Cavan GAA

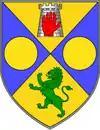
Coat of arms of County Cavan

The first crest that adorned the Cavan jerseys was the coat of arms for County Cavan. The crest was split into four quadrants and included: